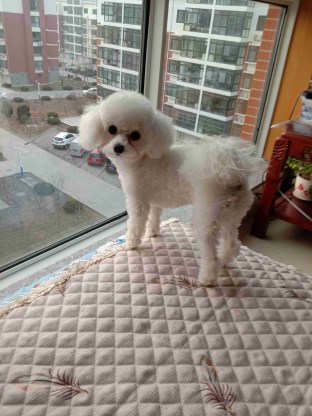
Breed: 3083-n000117-Bichon_Frise